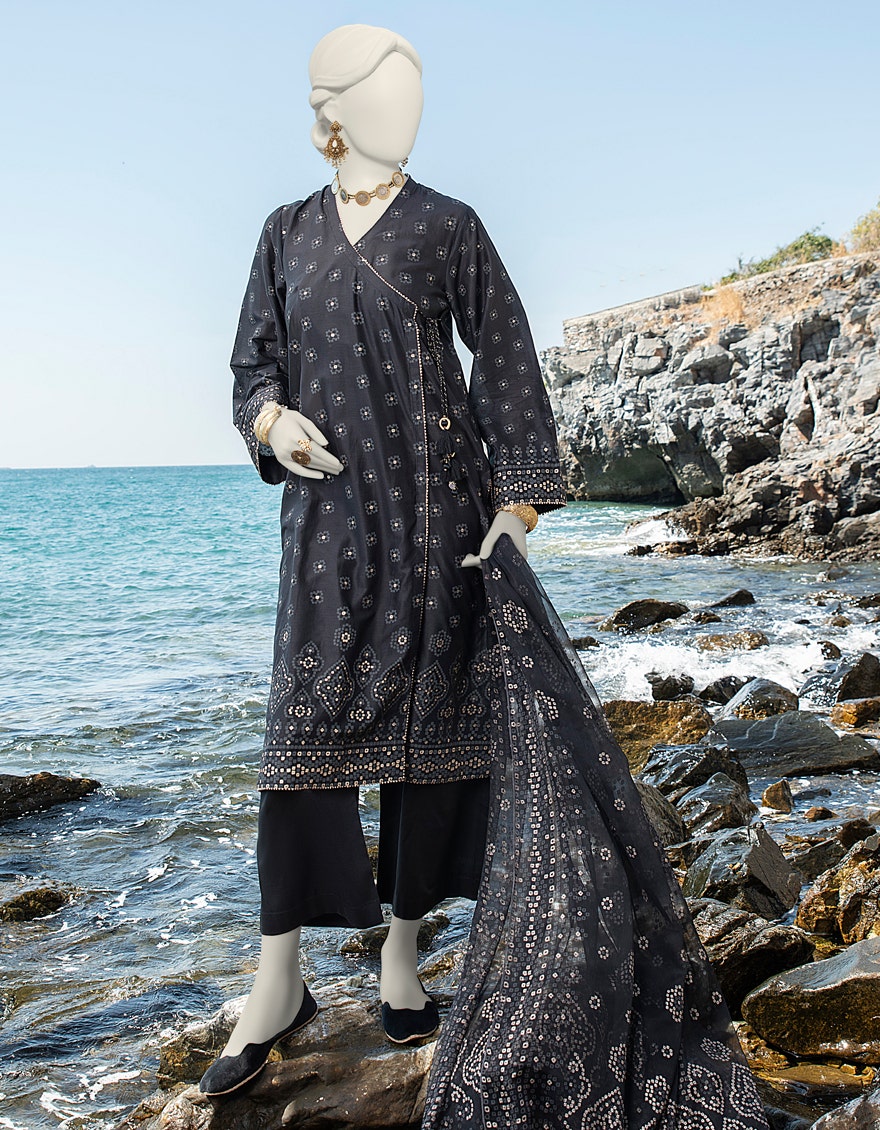
black multi embroidered salwar suit